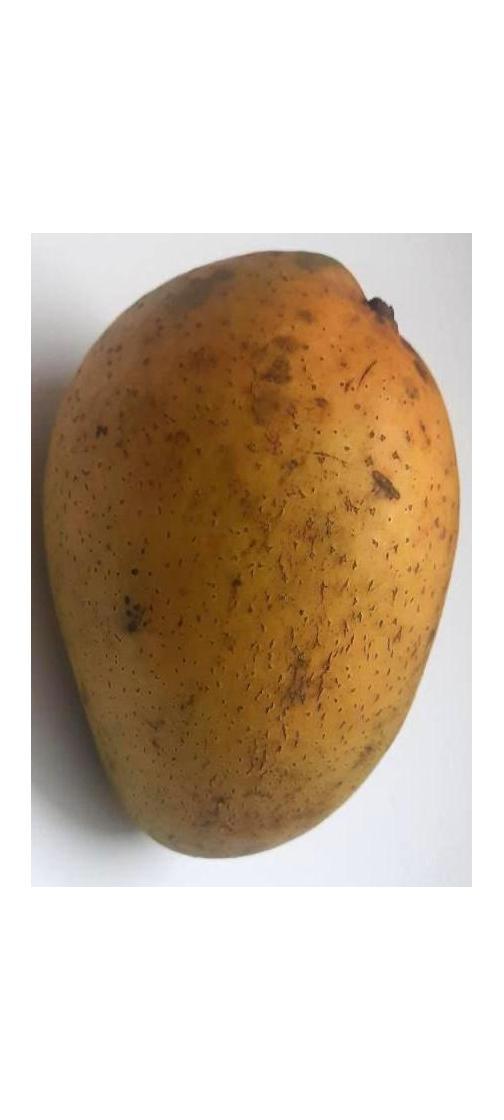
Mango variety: Ashshina Classic